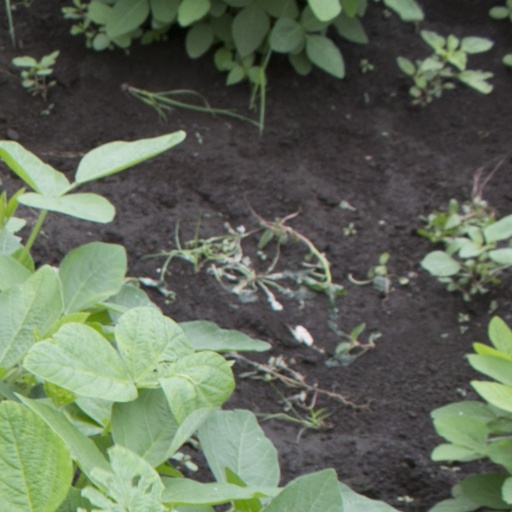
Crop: soybean